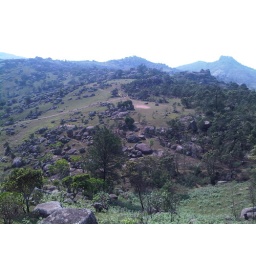
The mountains surrounding Brackenhill Lodge - went hiking around the mountain on a beautiful, hot, sunny day.